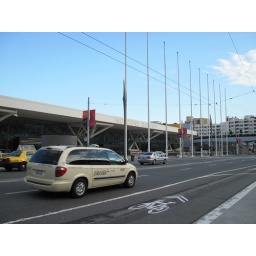
A day walking around SF. Random pictures of beautiful building and steetsA day walking around San Francisco. Random pictures of beautiful streets and buildings.